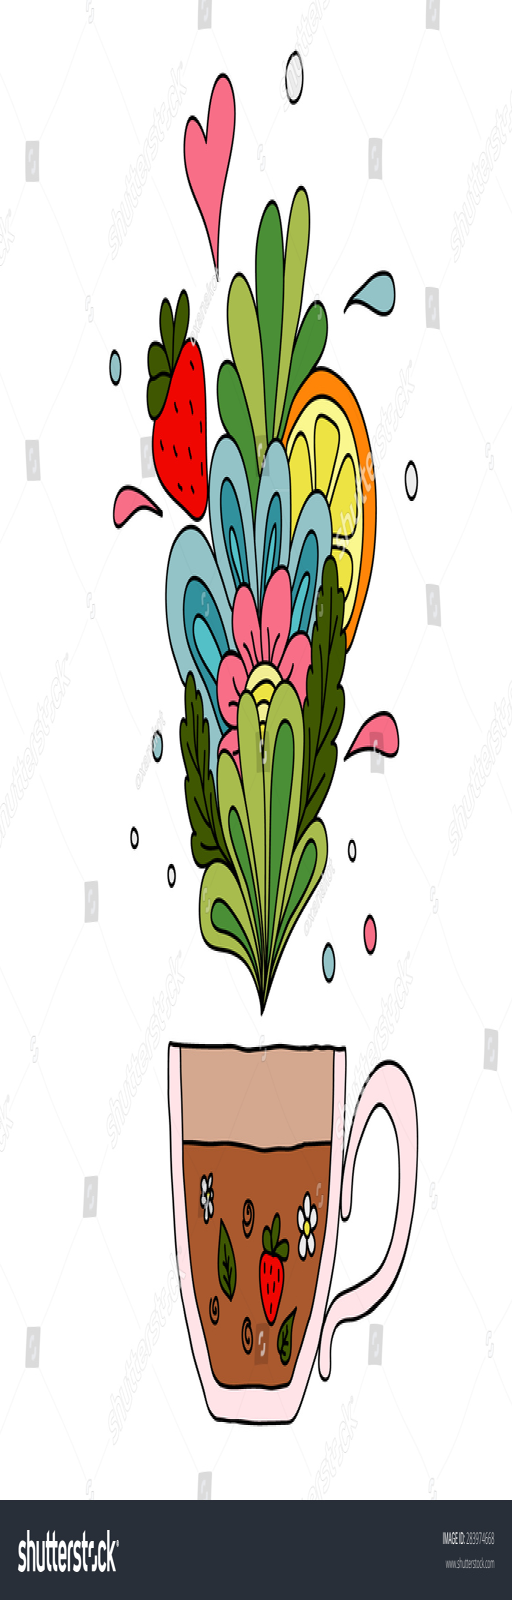
vector illustration with a cup of aromatic tea